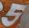
Number: 5